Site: brandenburg
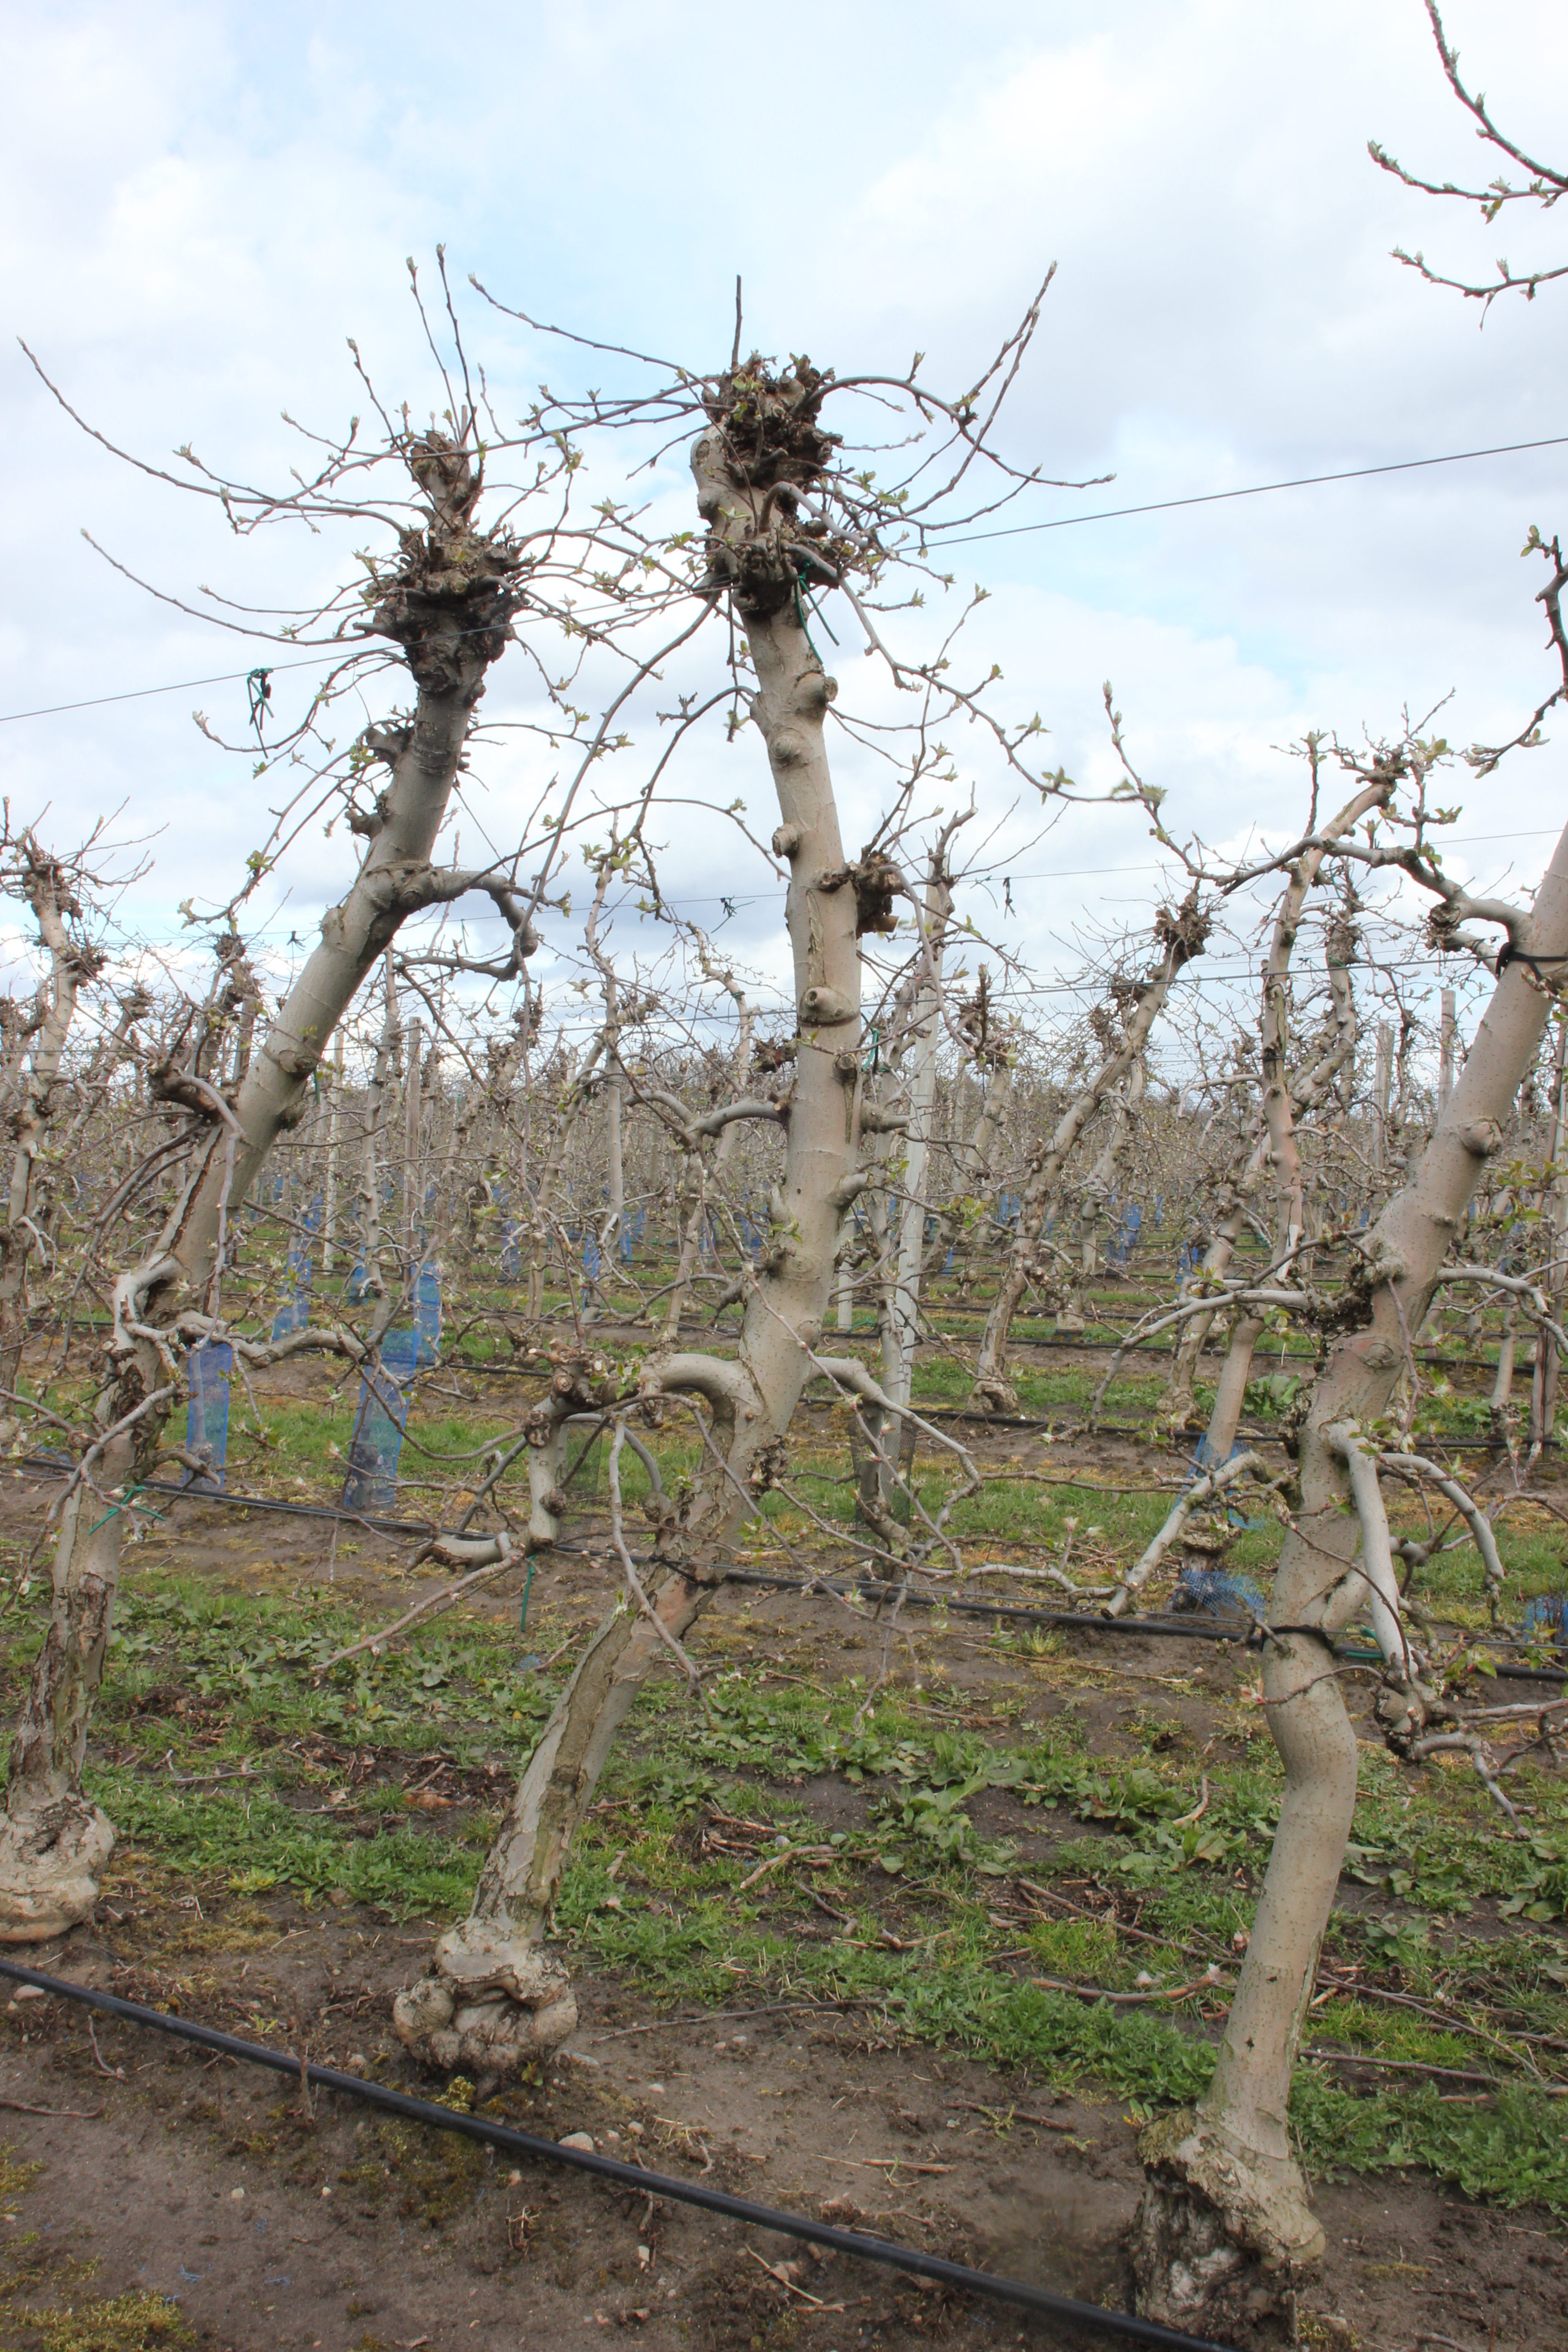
Growth stage (BBCH 55): Inflorescence emergence